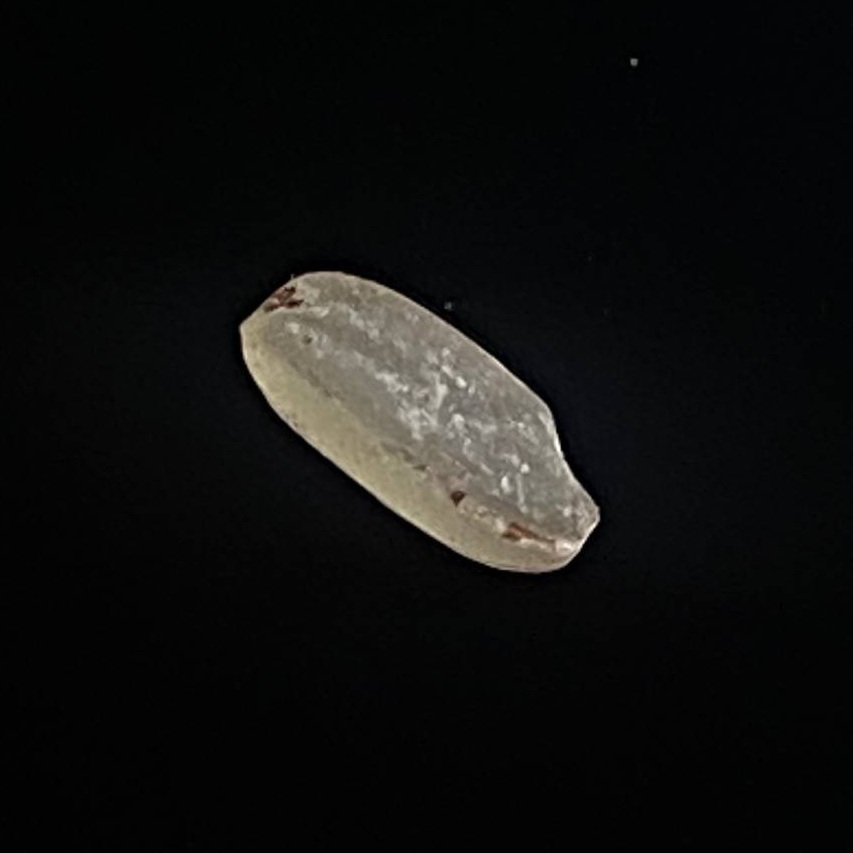
Rice variety: Amon